Gerard Bordas

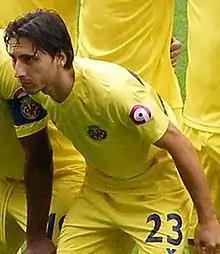
Bordas lining up for Villarreal in 2011

Gerard Bordas Bahamontes (born 11 September 1981 in Manresa, Barcelona, Catalonia) is a Spanish former professional footballer who played as a winger or a forward.